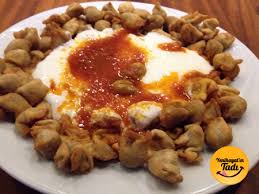
Yemek: manti